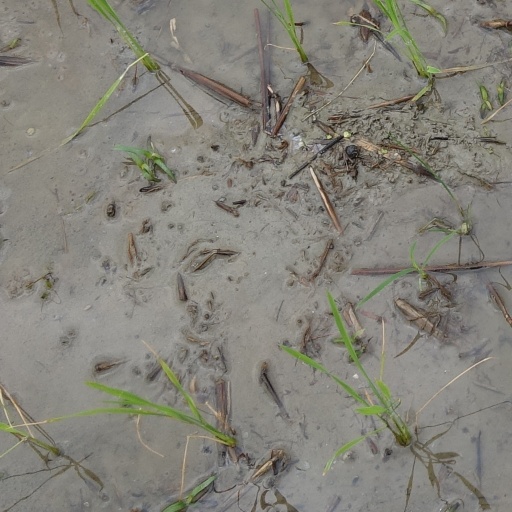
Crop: rice